2015 Greek bailout referendum

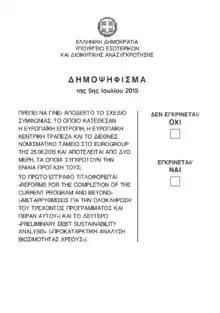
Ballot paper used in the referendum (ΟΧΙ = No, ΝΑΙ = Yes)

Voters were asked whether they approve of the proposal made to Greece by the Juncker Commission, the IMF and the ECB during the Eurogroup meeting on 25 June. This proposal with a list of "10 prior action items" was published by the commission, but withdrawn when negotiations were abandoned shortly after.